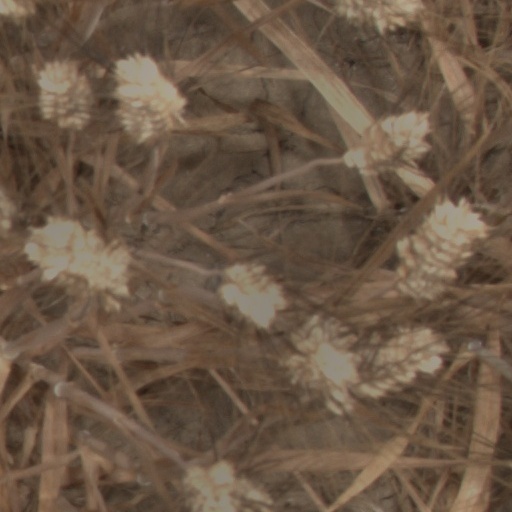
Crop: wheat